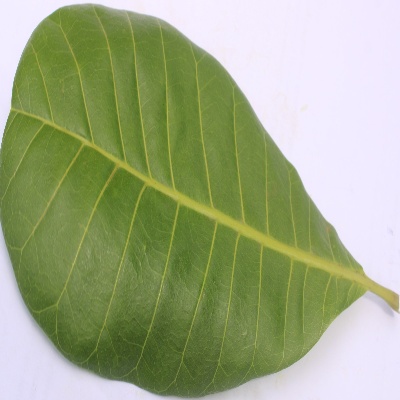
Crop: Cashew
Condition: healthy